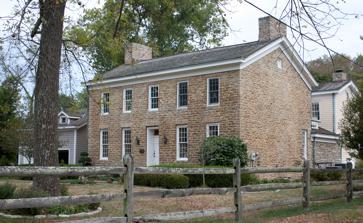
Building: Elliott House (Indian Hill, Ohio)
Country: United States of America
Year built: 1802
Historic house in Ohio, United States United States historic place Elliott House U.S. National Register of Historic Places Front and side of the house Show map of Ohio Show map of the United States Location 9352 Given Rd., Indian Hill , Ohio Coordinates 39°13′23″N 84°19′16″W / 39.22306°N 84.32111°W / 39.22306; -84.32111 Area 0 acres (0 ha) Built 1802 NRHP reference No. 76001451 Added to NRHP October 29, 1976 The Elliott House is a historic residence in the city of Indian Hill in northeastern Hamilton County , Ohio , United States . Constructed in 1802, this farmhouse once served as the hub of an industrial operation, and since that time it has been named a historic site . Native of Ireland , John Elliott left Londonderry for the United States in 1784. He married Mary Miller in Pennsylvania, in 1786. They soon settled along the Little Miami River in present-day northeastern Hamilton County, Nearly twenty years later, they built the core of the present structure as a farmhouse ; built of stone, it consisted of a simple rectangular floor plan with chimneys on each end.  Soon after the original portion was completed, the Elliotts added a wing to the southwestern corner of the original house.  Later modifications included enclosure of the rear porch, replacement of the tiny original front porch with a far larger structure, and construction of a hallway to serve the rear addition. Having completed his house, Elliott proceeded to construct an industrial complex on his property.  Following the placement of a dam on the Little Miami, he established a gristmill , a distillery , a carding mill for wool, and a sawmill on the property.  Using these facilities, Elliott began to engage in business at great distances; many of his products were sold in New Orleans after transportation down the Ohio and Mississippi Rivers. In 1898, the property was bought by a family named Sterrett, who occupied it for more than twenty years; after they sold it to Henry Livingston in 1920, he donated it to a Jewish social agency, which maintained a summer camp around the house into the 1960s.  In 1967, the village of Indian Hill purchased the land; for many years, it was used as an educational center for schoolchildren, and in 1976, the Elliott House was listed on the National Register of Historic Places .  It qualified for inclusion on the Register because of its place in local history, for it is one of the oldest houses in the Miami Purchase , and also because of its well-preserved historic architecture. Soon afterward, a widescale restoration effort took place: all recent additions were removed, the original elements were restored, and the surrounding property was archaeologically investigated.  Finances proved insufficient for more extensive renovations, but the house was in a condition sufficient for occupation, and Indian Hill sold it to private owners in 1985. The Elliott House is one of five sites in Indian Hill that is listed on the National Register, along with the Jefferson Schoolhouse , the Gordon E. Pape House , the Methodist church , and the Washington Heights School . References